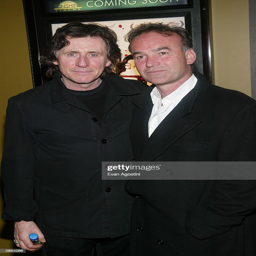
actor and film director attend a special screening hosted by business .